Battle of Mosul (2016–2017)

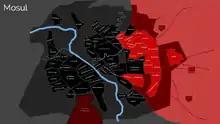
Battle situation as of 7 December 2016

On 18 October, the Iraqi government declared to have captured 20 villages from ISIL within 24 hours of fighting. On the southern front, Iraqi troops retook several villages near Qayyarah, including al-Sirt, Bajwaniya, al-Hud and al-Mashraf, and parts of the al-Hamdaniya District southeast of Mosul. as well as the al-Shura district. Iraqi Federal Police also regained control of 56 oilfields in the Qayyarah district. According to reports, the Peshmerga met little resistance on the eastern front, while Iraqi and PMF fighters coming from the south faced tougher resistance from ISIL. Iraqi Army forces stormed Qaraqosh (Bakhdida), once the largest Assyrian town in Iraq, and fought with ISIL fighters who remained holed up, while also Hammam al-'Alil. The Iraqi and Peshmerga advance had been slowed down during the same day due to suicide bombers, roadside IEDs and oil fires, and the allied forces were carrying out street-by-street search operations to clear out ISIL forces from the outskirts of Mosul city. The Peshmerga later paused their advance while the Iraqi Army continued its advance.